Instamatic

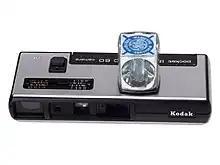
Kodak Pocket Instamatic 60 using 110 film.

In 1972, Kodak introduced the Pocket Instamatic series for its new 110 format. The 110 cartridge had the same easy-load cartridge design with an integral take-up spool as the 126 format, but was much smaller, allowing the cameras to be very compact (hence the "Pocket" designation). Many cameras carry a four-character date code inside the film compartment or on the door.